Borax Lake (Oregon)

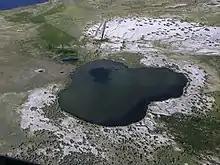
Aerial view of the lake

In the late 19th century, a mining company called "Rose Valley Borax" bought the springs and the land around it. The borax salts emanating from the springs had collected on the surface and formed a low dome a across. The company mined the borax for about 10 years. Wagons pulled by mule teams delivered the borax to a railway terminal in Winnemucca, Nevada. Ruins of buildings associated with borax mining, which ended here in 1902, remain near the lake in the 21st century.